Lake Indawarra

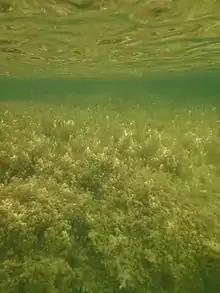
Stonewort Meadow, Lake Indawarra, South Australia

The lake was named after a small competition was held by the local council whereby the local student body of Tintinara chose the name. Unlike the town name, Indawarra is a made-up variation of local aboriginal words.